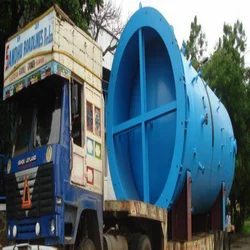
Label: Air_Nitrogen_Receiver_120_M3_Capacity